A Love to Last

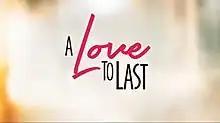
Title card

A Love to Last is a 2017 Philippine television drama romantic family drama series broadcast by ABS-CBN. Directed by Jerry Lopez-Sineneng, Frasco S. Mortiz, Richard I. Arellano, and Rory B. Quintos, it stars Bea Alonzo, Ian Veneracion, and Iza Calzado. It aired on the network's Primetime Bida line up and worldwide on TFC from January 9 to September 22, 2017, replacing "Magpahanggang Wakas" and was replaced by "The Good Son".